1987 European Ladies' Team Championship

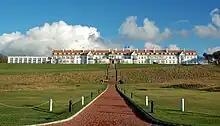
Turnberry Golf Resort

The 1987 European Ladies' Team Championship took place 8–12 July at Turnberry Golf Resort in South Ayrshire, Scotland, United Kingdom. It was the 15th women's golf amateur European Ladies' Team Championship.